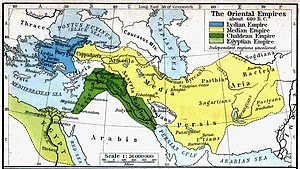
Astyages
Astyages var storkonge af Mederriget og den sidste selvstændige indfødte mediske hersker af den gamle kongeslægt.